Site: brandenburg
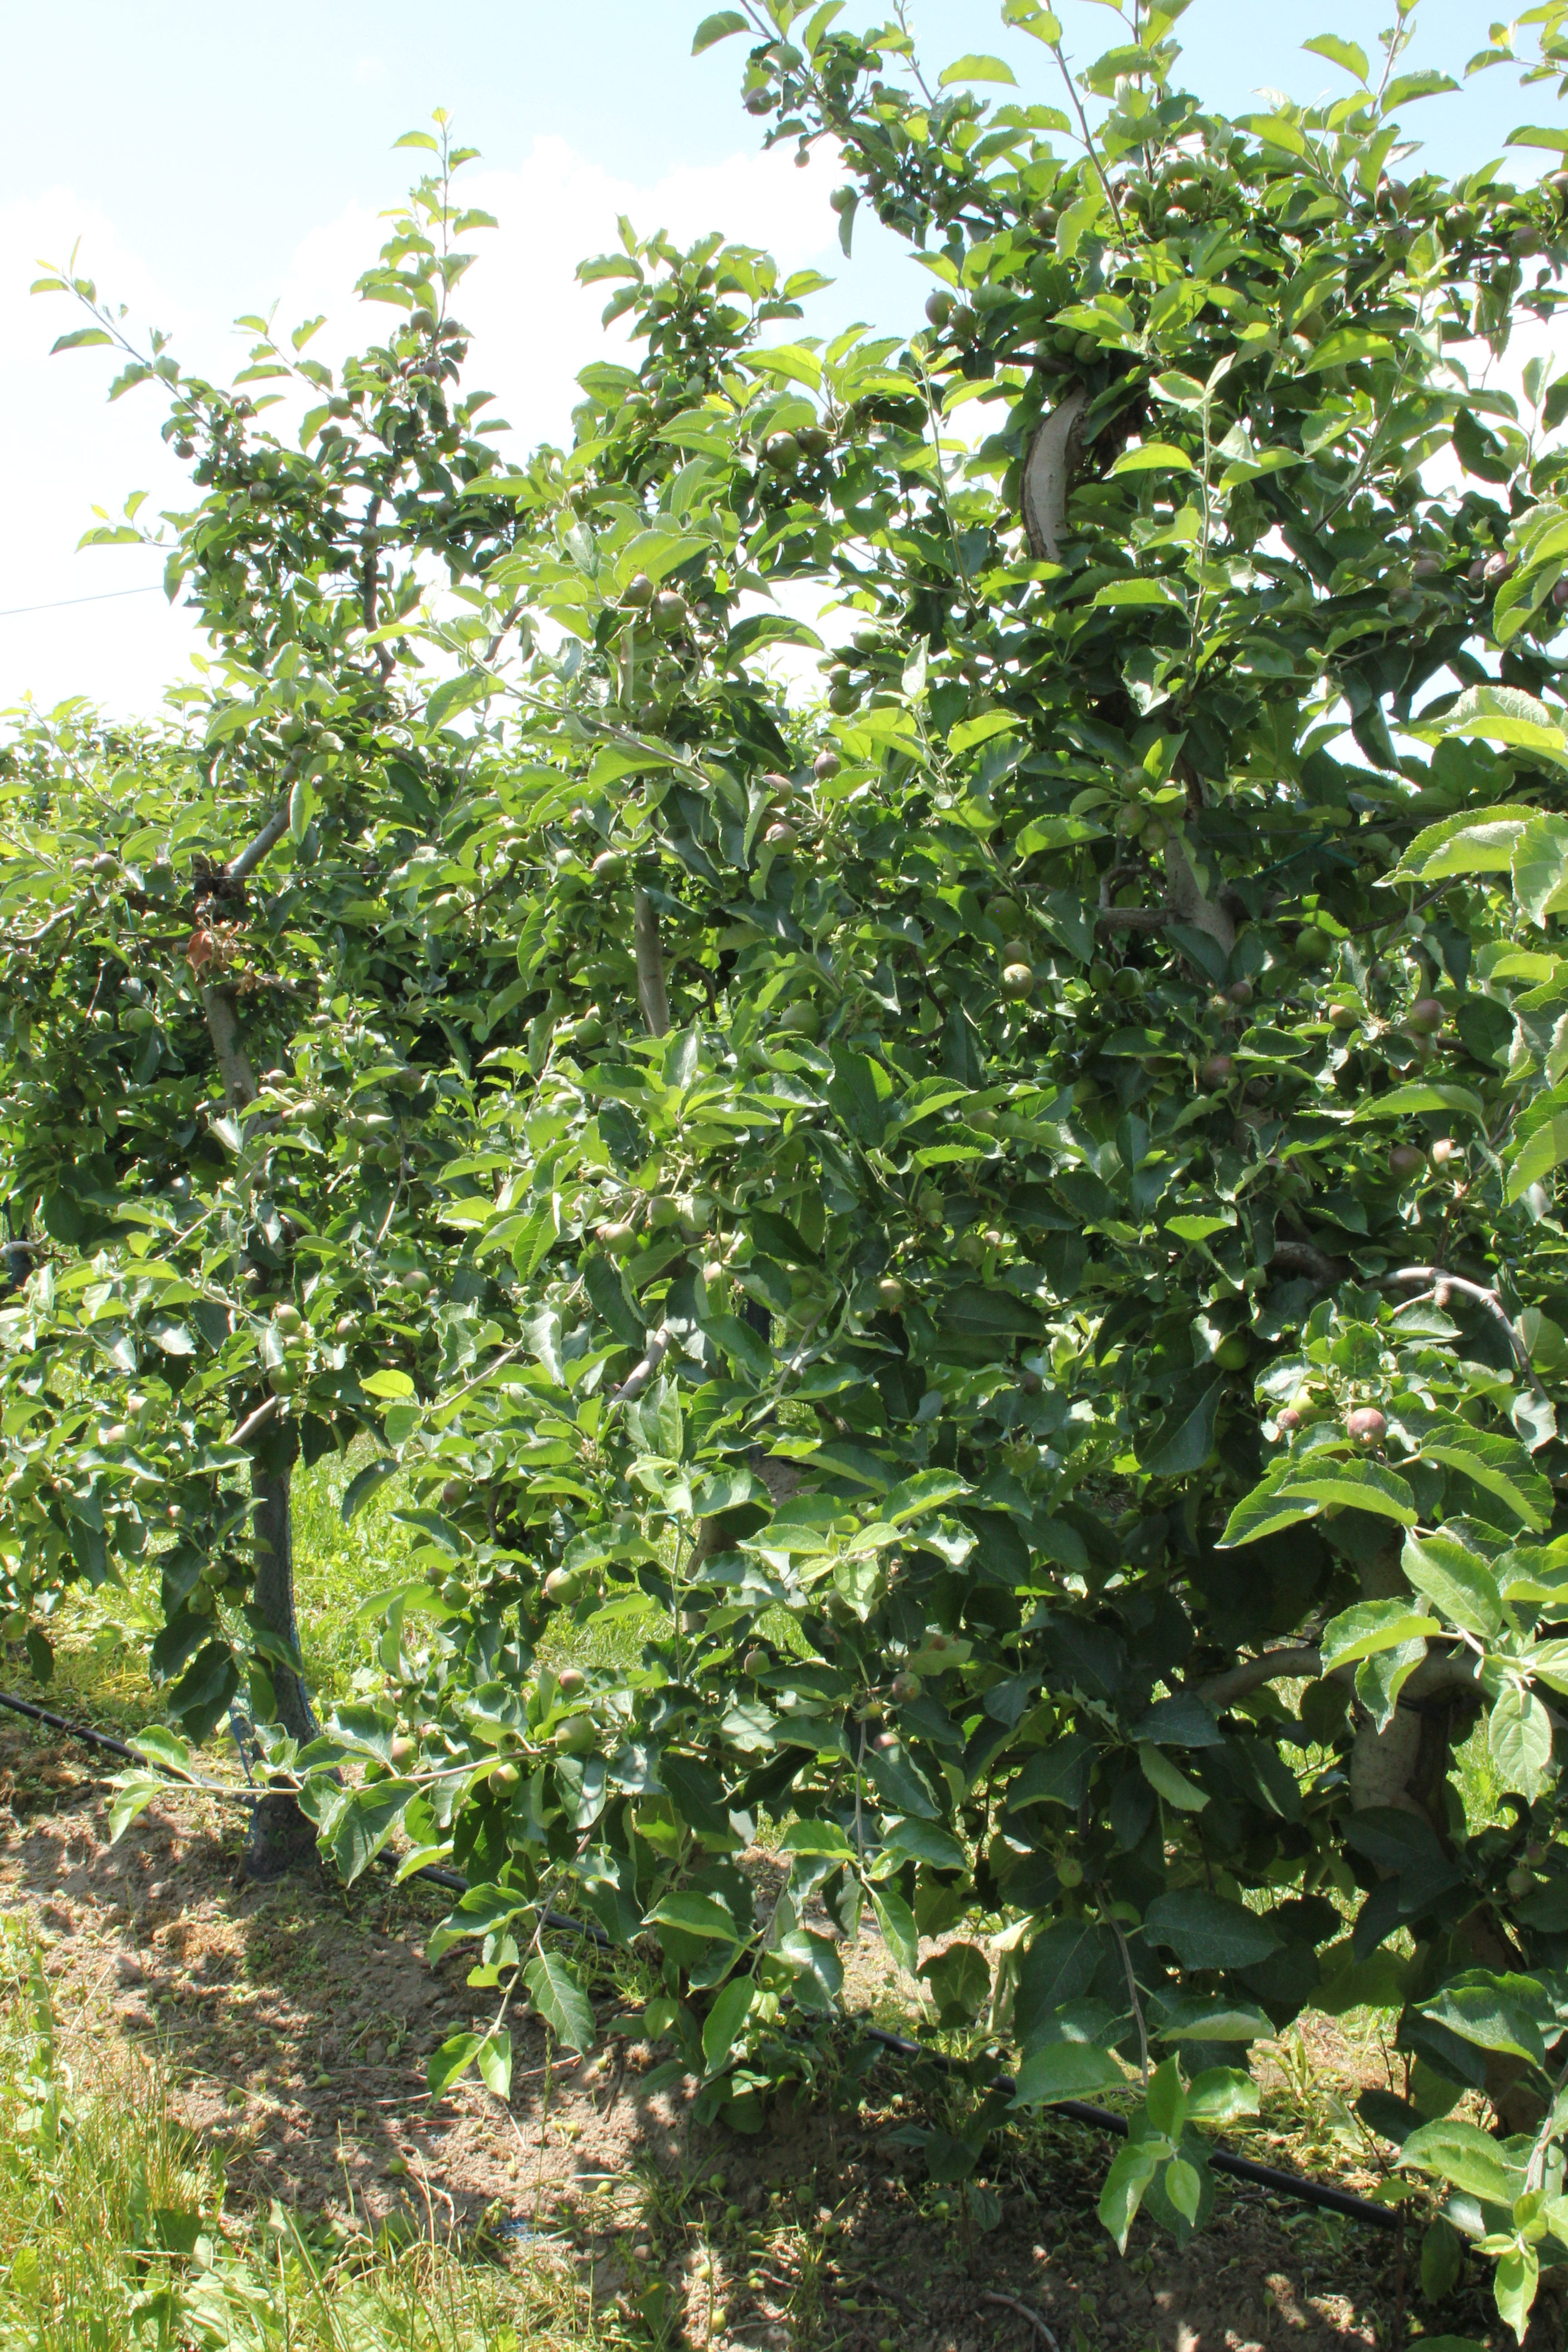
Growth stage (BBCH 73): Development of fruit